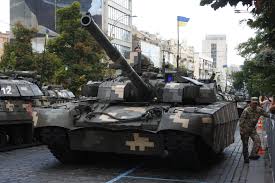
Label: Tank